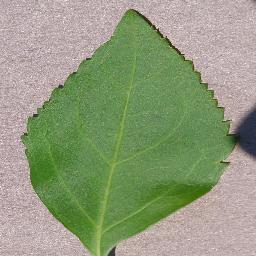
Label: Cherry___healthy